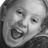
Emotion: happy